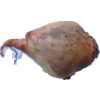
Label: onion